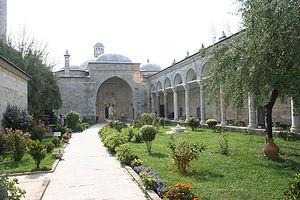
II. Beyazıt Külliyesi (Complexe), cour intérieure.
Cet article recense les sites inscrits au patrimoine mondial en Turquie.